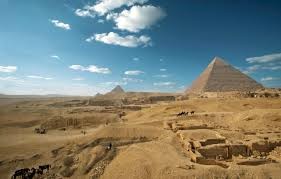
Landmark: Pyramids of Giza